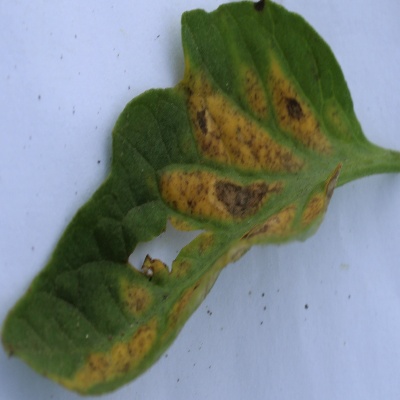
Crop: Tomato
Condition: septoria leaf spot